G. K. Chadha

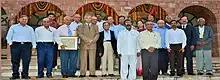
At the 45th annual conference of the Orissa Economics Association

Prof. Gopal Krishna Chadha (1940 - 2014) was an Indian economist and academician for more than 40 years. He was the founding President of South Asian University, New Delhi. South Asian University was established in 2010 by the eight governments of South Asian Association for Regional Cooperation (SAARC). He authored 16 books besides contributing 98 research papers to national and international research journals on various development issues relating to India and other developing countries of Asia, notably South-Asia, Indonesia and China.